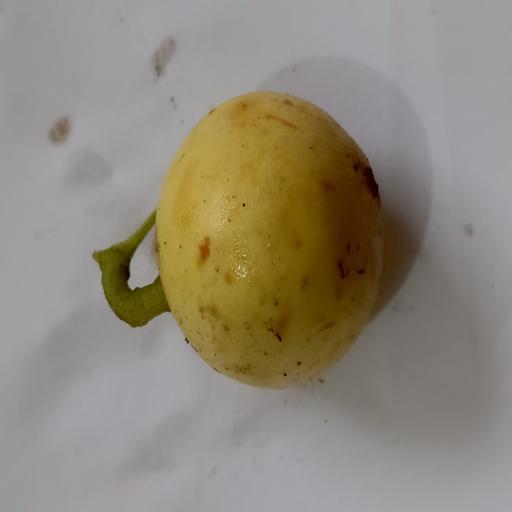
Crop type: Burmese Grape